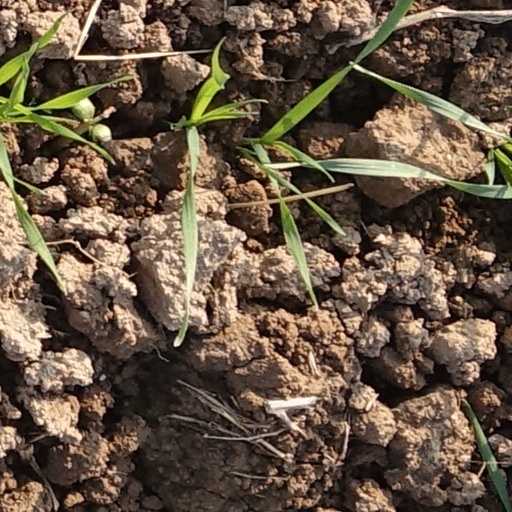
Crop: wheat